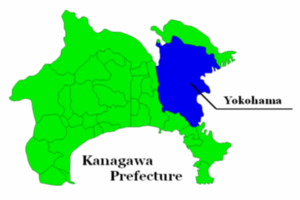
Yokohama est une ville portuaire japonaise, capitale de la préfecture de Kanagawa située au sein de la « grande aire métropolitaine du Kantō » appelée également Grand Tokyo. Yokohama a le statut de ville désignée par le gouvernement. Avec plus de 3,7 millions d'habitants, c'est la deuxième ville du Japon derrière la ville de Tokyo, capitale du pays.